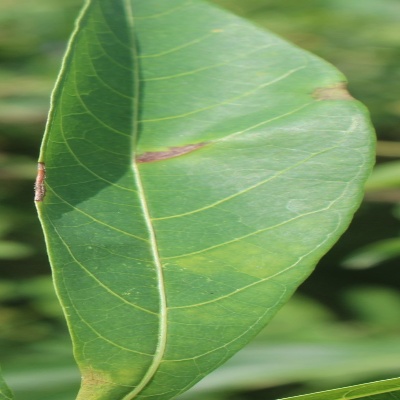
Crop: Cassava
Condition: bacterial blight